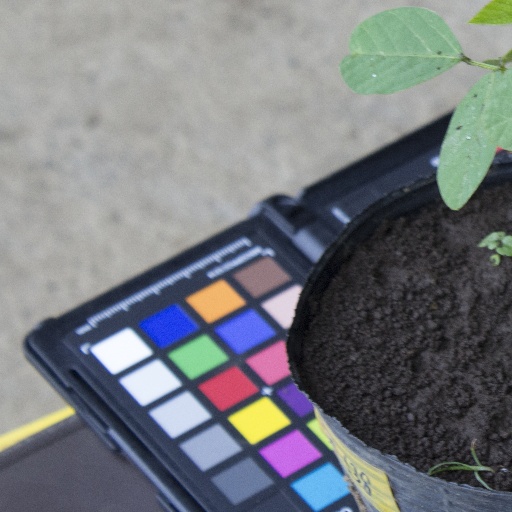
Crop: soybean